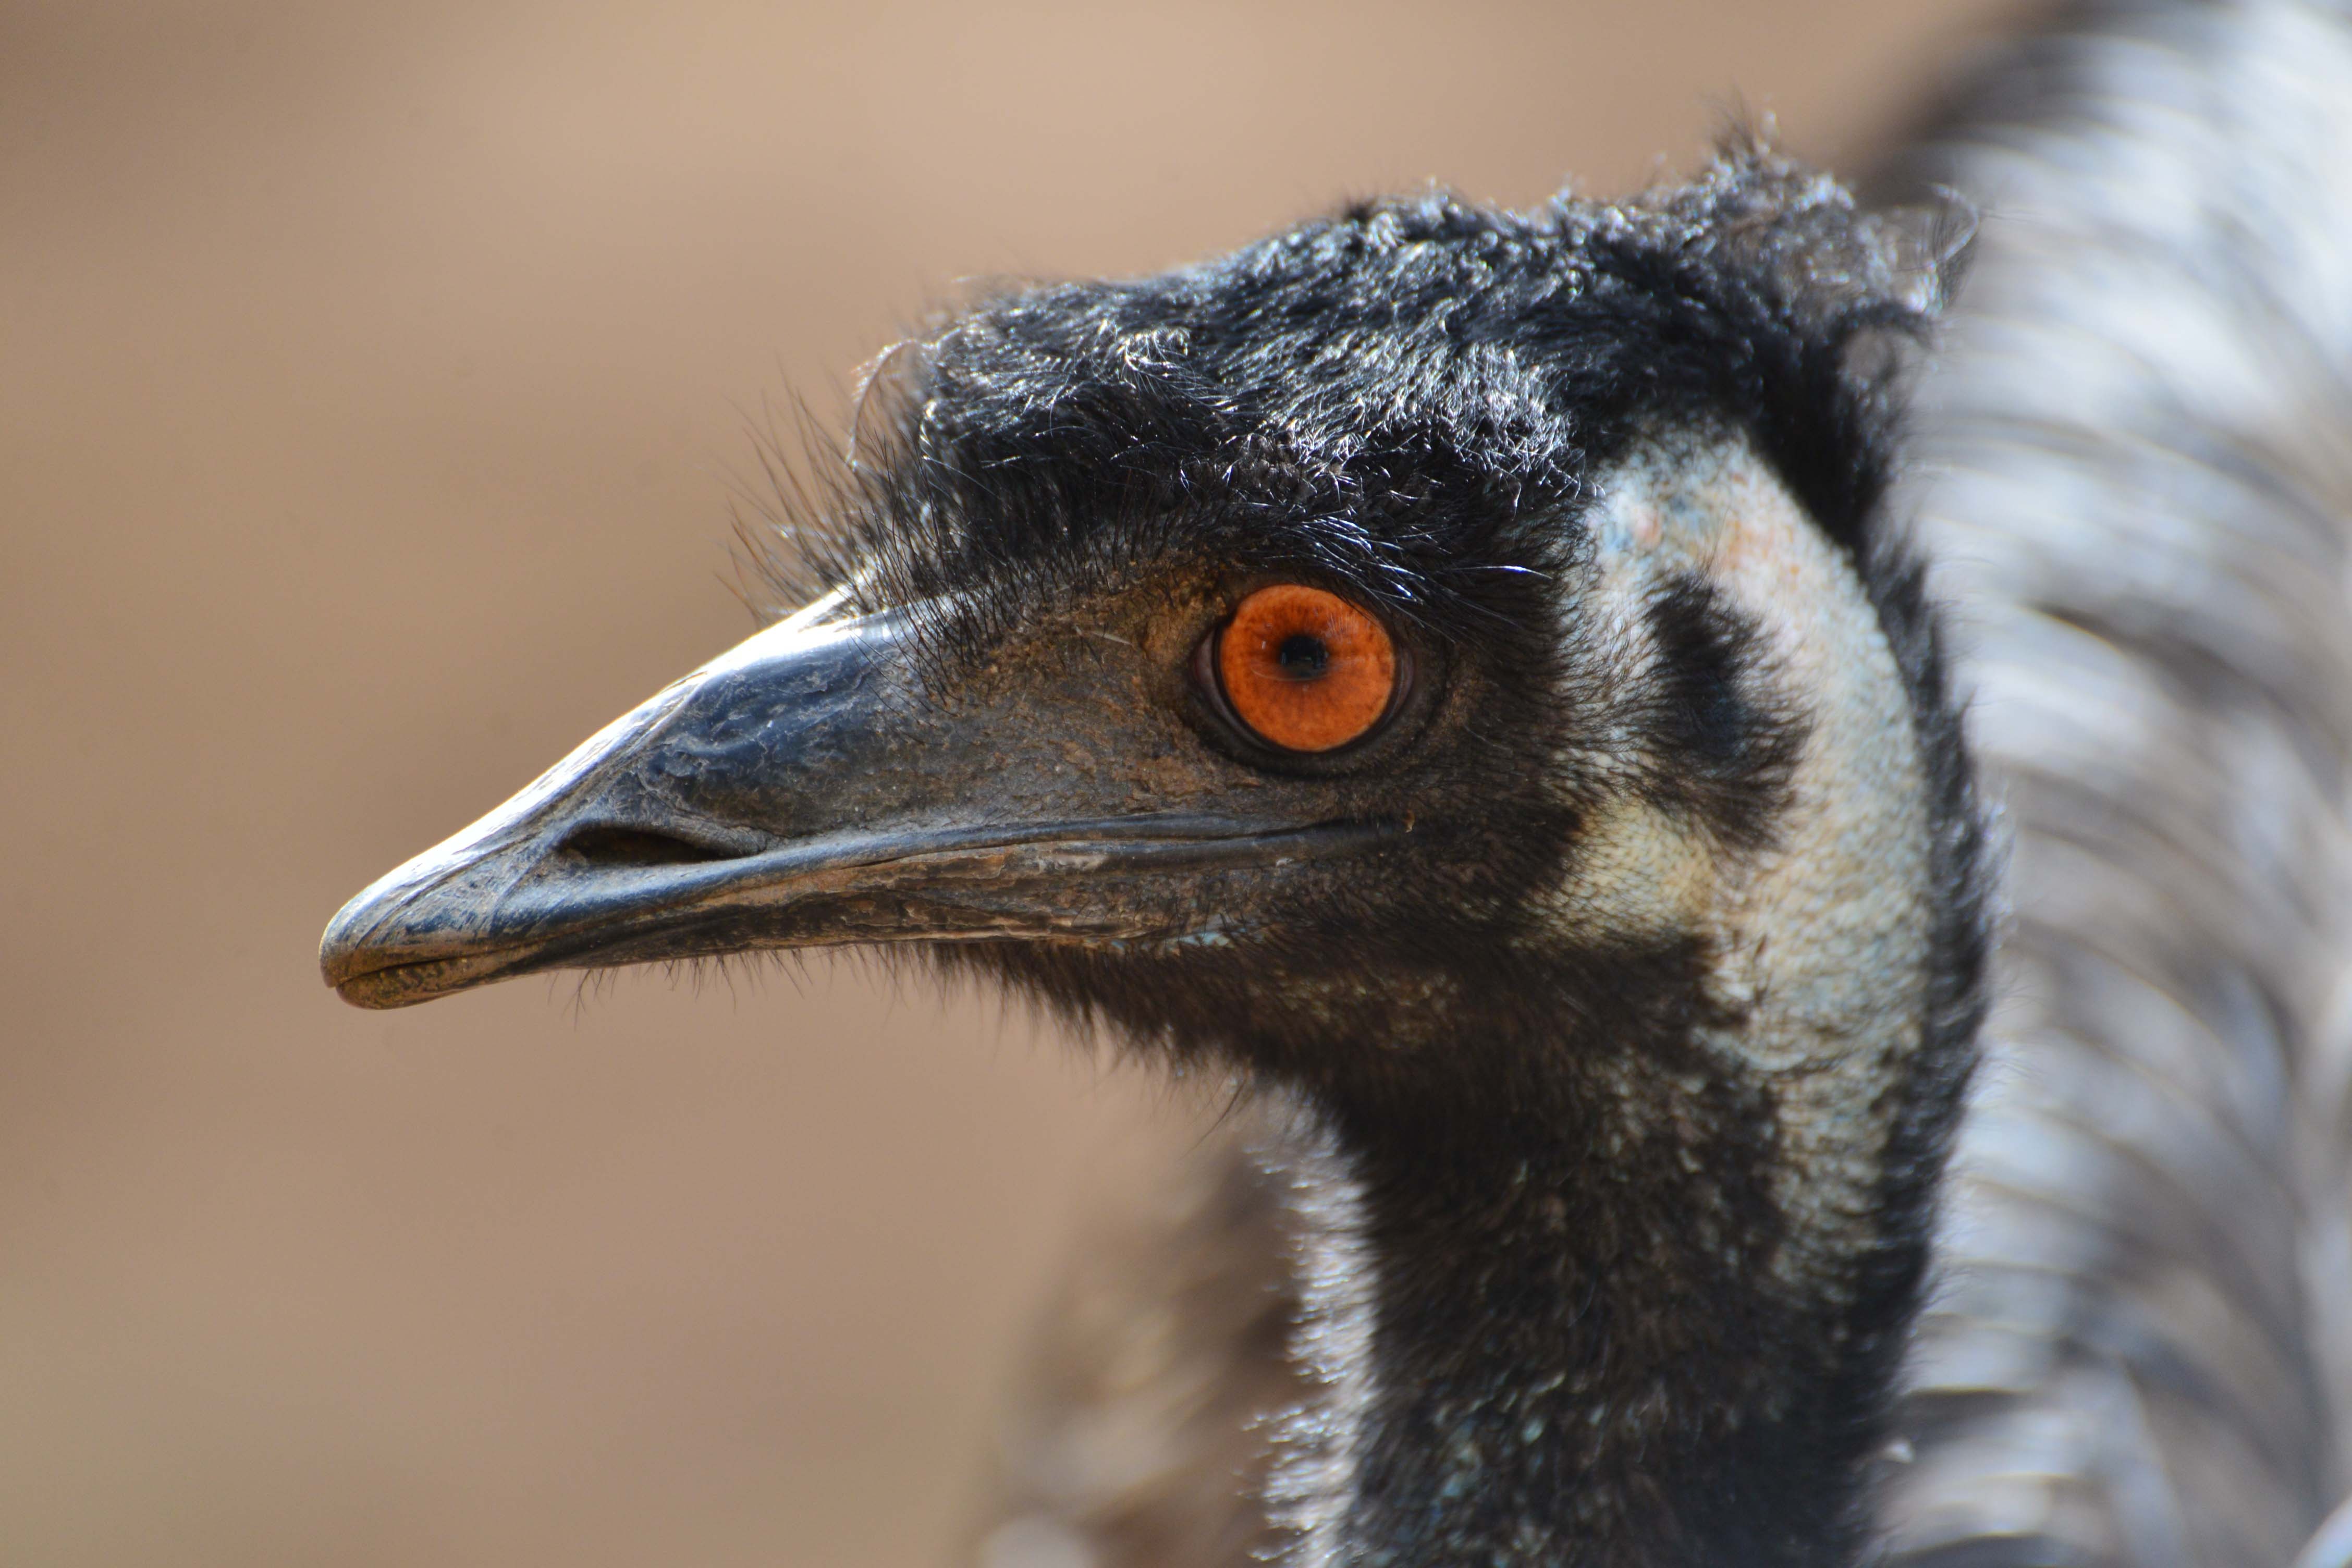
nature, outdoor, wilderness, bird, animal, wildlife, wild, beak, mammal, freedom, feather, fauna, majestic, close up, australia, emu, wings, vertebrate, creature, ratite, flightless bird